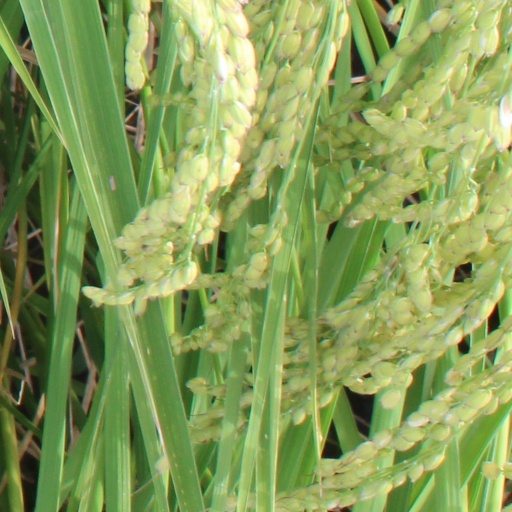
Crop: rice